Library

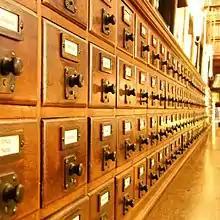
Until the advent of digital catalogues, card catalogues were the traditional method of organizing the list of resources and their location within a large library.

The history of libraries began with the first efforts to organize collections of documents. The first libraries consisted of archives of the earliest form of writing—the clay tablets in cuneiform script discovered in Sumer, some dating back to 2600 BC. Private or personal libraries made up of written books appeared in classical Greece in the 5th century BC. In the 6th century, at the very close of the Classical period, the great libraries of the Mediterranean world remained those of Constantinople and Alexandria.